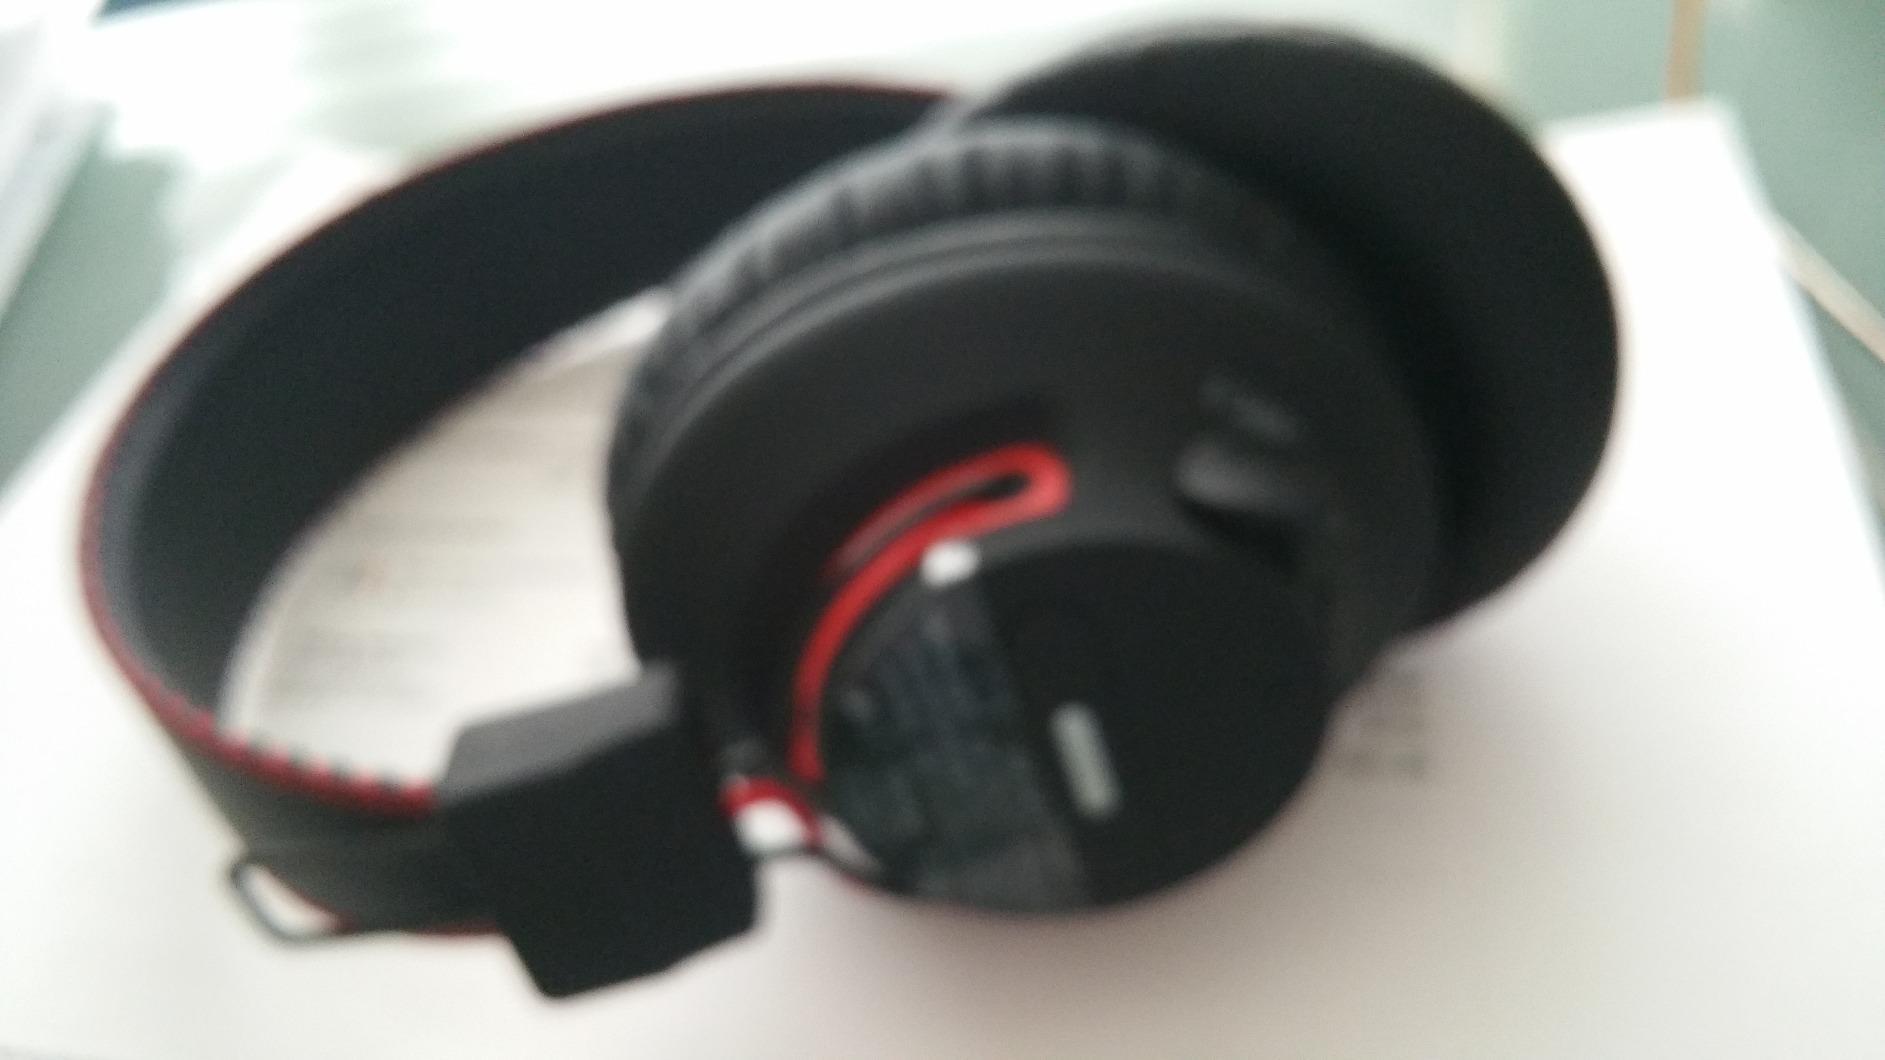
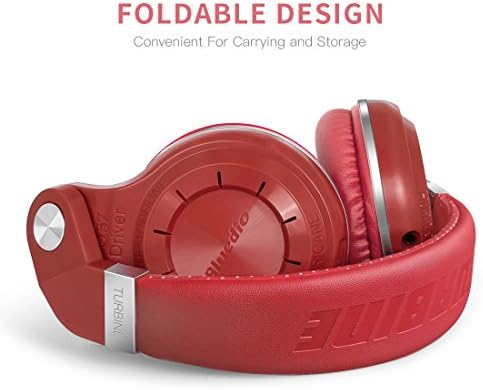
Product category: headphones
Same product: no